Sekishi Station

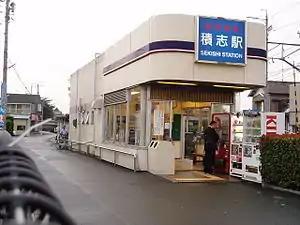
Sekishi Station in July 2006

Sekishi Station is a station on the Enshū Railway Line and is 7.8 kilometers from the starting point of the line at Shin-Hamamatsu Station.